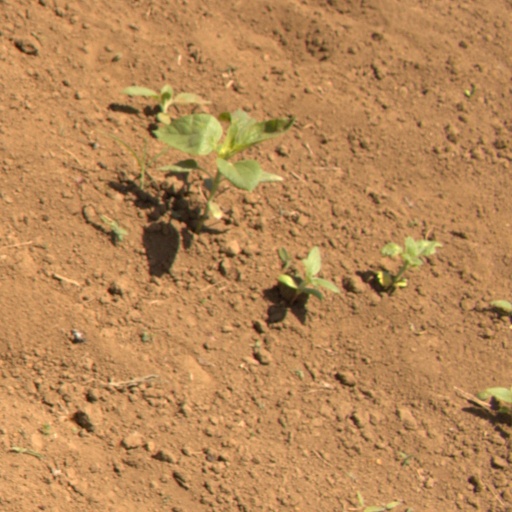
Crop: Jerusalem artichoke